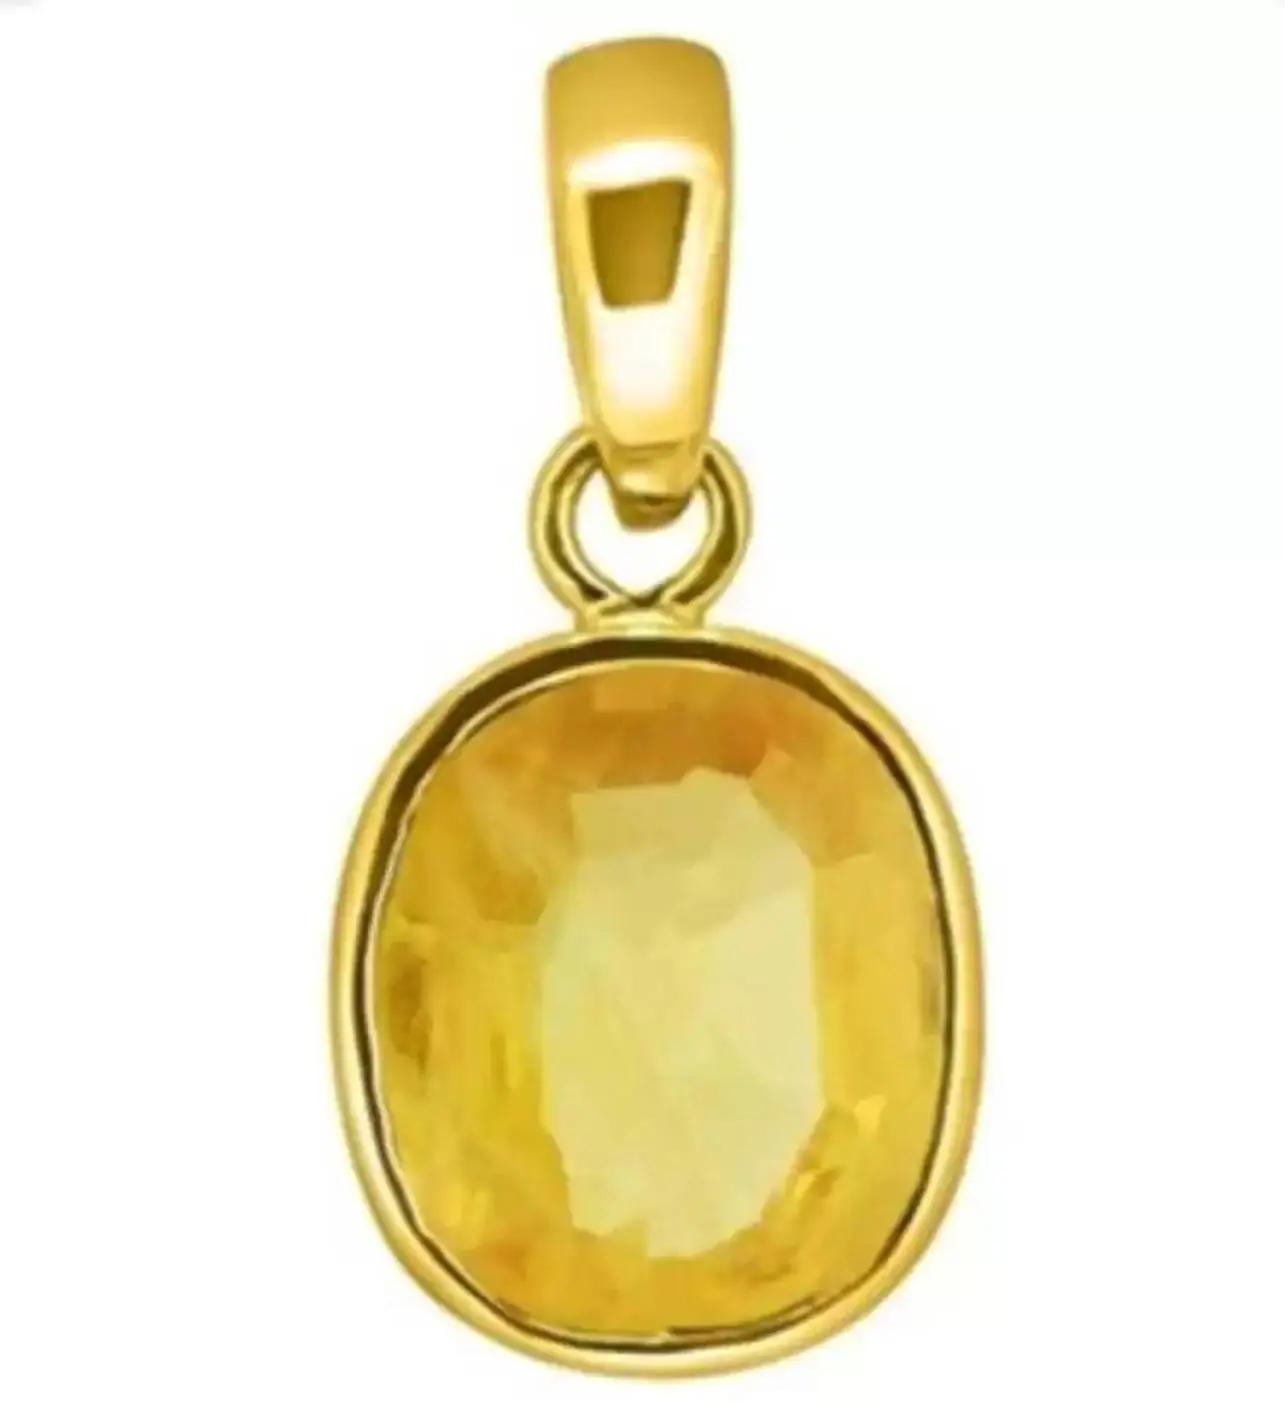
Chopra Gems Brass Natural Yellow Sapphire Pendant (Men and Women)
Type: Necklaces & Pendants
Brand: Chopra Gems & Jewellery
Price: Rs. 499
 Yellow sapphire pukhraj panchdhatu pendant.This panchdhatu pendant is made up with 5 dhatus or metals namely gold, silver,copper,zinc and iron. This gemstone pendant is very pious compared to other nine gemstone with strong physical powers beneficial for scholars, academicians, teachers and other research fellows. The gemstone removes hurdles in late marriages or hitches in married life. Gains, profits and income flourishes by the grace of yellow sapphire. The yellow sapphire boosts positive energy and support for entrepreneurs and aspiring leaders in their respective fields.Treatment has been given to enhance its quality,it is well effective as astrological purpose.
Features: Natural yellow sapphire pendant,Color - yellow,Collection - ethnic
Included: Natural Yellow Sapphire Pendant